Coal power in the United States

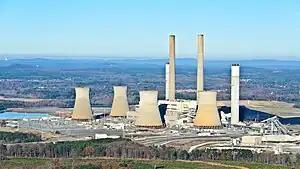
Plant Bowen, the third largest coal-fired power station in the United States

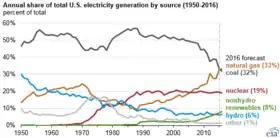
Coal electrical generation (black line), compared to other sources, 1949–2016

Coal generated about 19.5% of the electricity at utility-scale facilities in the United States in 2022, down from 38.6% in 2014 and 51% in 2001. In 2021, coal supplied of primary energy to electric power plants, which made up 90% of coal's contribution to U.S. energy supply. Utilities buy more than 90% of the coal consumed in the United States. There were over 200 coal powered units across the United States in 2024. Coal plants have been closing since the 2010s due to cheaper and cleaner natural gas and renewables. Due to measures such as scrubbers, air pollution from the plants kills far fewer people nowadays, but deaths in 2020 from PM have been estimated at 1600. Environmentalists say that political action is needed to close them faster, to also reduce greenhouse gas emissions by the United States and better limit climate change.